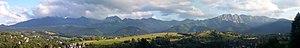
Zakopane [zakoˈpanε] est une ville de la voïvodie de Petite-Pologne, située au pied du massif le plus important du pays, les Tatras. Réputée pour ses paysages, pistes de ski, sentiers de randonnée, ainsi que pour sa culture populaire unique, elle est considérée comme la capitale des sports d'hiver de la Pologne. C’est également la ville la plus élevée du pays et un important centre touristique. Bien qu'elle ne soit pas très grande, elle attire près de trois millions de touristes par an, ce qui la place en troisième position dans le pays après Varsovie et Cracovie.